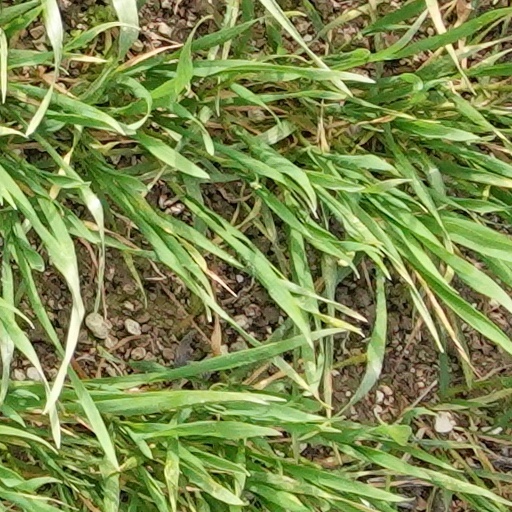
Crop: wheat